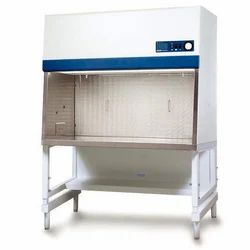
Label: Horizontal_Laminar_Airflow_Cabinet